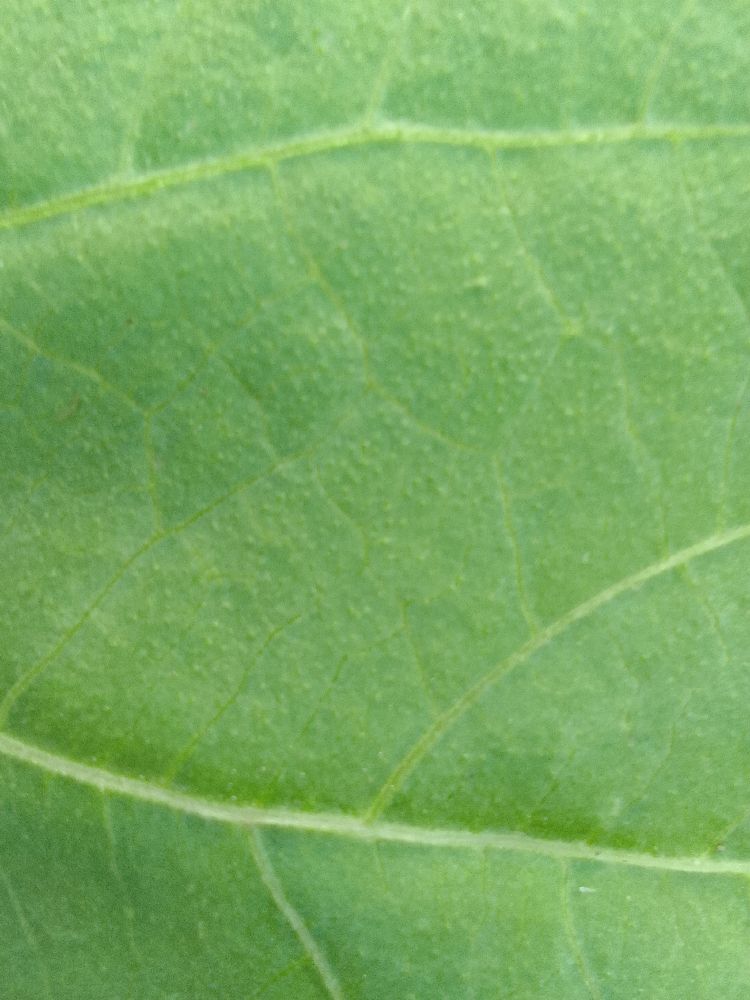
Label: healthy